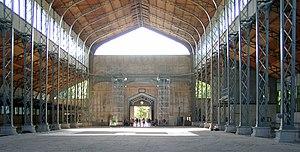
Louis-Marie-Joseph-Charles-Clément Renard, né à Damblain le 23 novembre 1847 et mort à Meudon le 13 avril 1905, est un militaire, ingénieur et inventeur français, aéronaute et pionnier de l'aviation. Son nom est passé à la postérité pour sa contribution à la standardisation des produits manufacturés grâce aux séries de Renard.